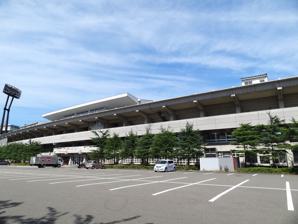
Building: Niigata Athletic Stadium
Country: Japan
Year built: 1936
Niigata City Athletics Stadium Shi-Riku Niigata City Athletics Stadium Location within Niigata Prefecture Show map of Niigata Prefecture Niigata City Athletics Stadium Niigata City Athletics Stadium (Japan) Show map of Japan Full name Niigata Athletic Stadium Former names Hakusan Athletic Stadium (1936–1964) Location Niigata, Niigata , Japan Coordinates 37°54′47″N 139°02′10″E / 37.913038°N 139.036142°E / 37.913038; 139.036142 Owner City of Niigata Capacity 18,671 Surface Grass Construction Broke ground 1936 Opened 1936 Renovated 1964, 1993 Tenants 1998–2001 Albirex Niigata 2002–present Albirex Ladies Niigata City Athletics Stadium ( 新潟市陸上競技場 , Niigata-shi Rikujō-kyōgijō ) is a sports venue in Niigata , Japan, and was the home of the Albirex Niigata football team until they moved to the Big Swan in 2001. It is used mostly for association football matches, but also for rugby union and athletics. The stadium is an athletics stadium which has hosted major Japanese athletic events, including the 1964 National Sports Festival . Albirex Niigata Ladies also use the stadium. See also Hakusan Park , the park in which the stadium is located References